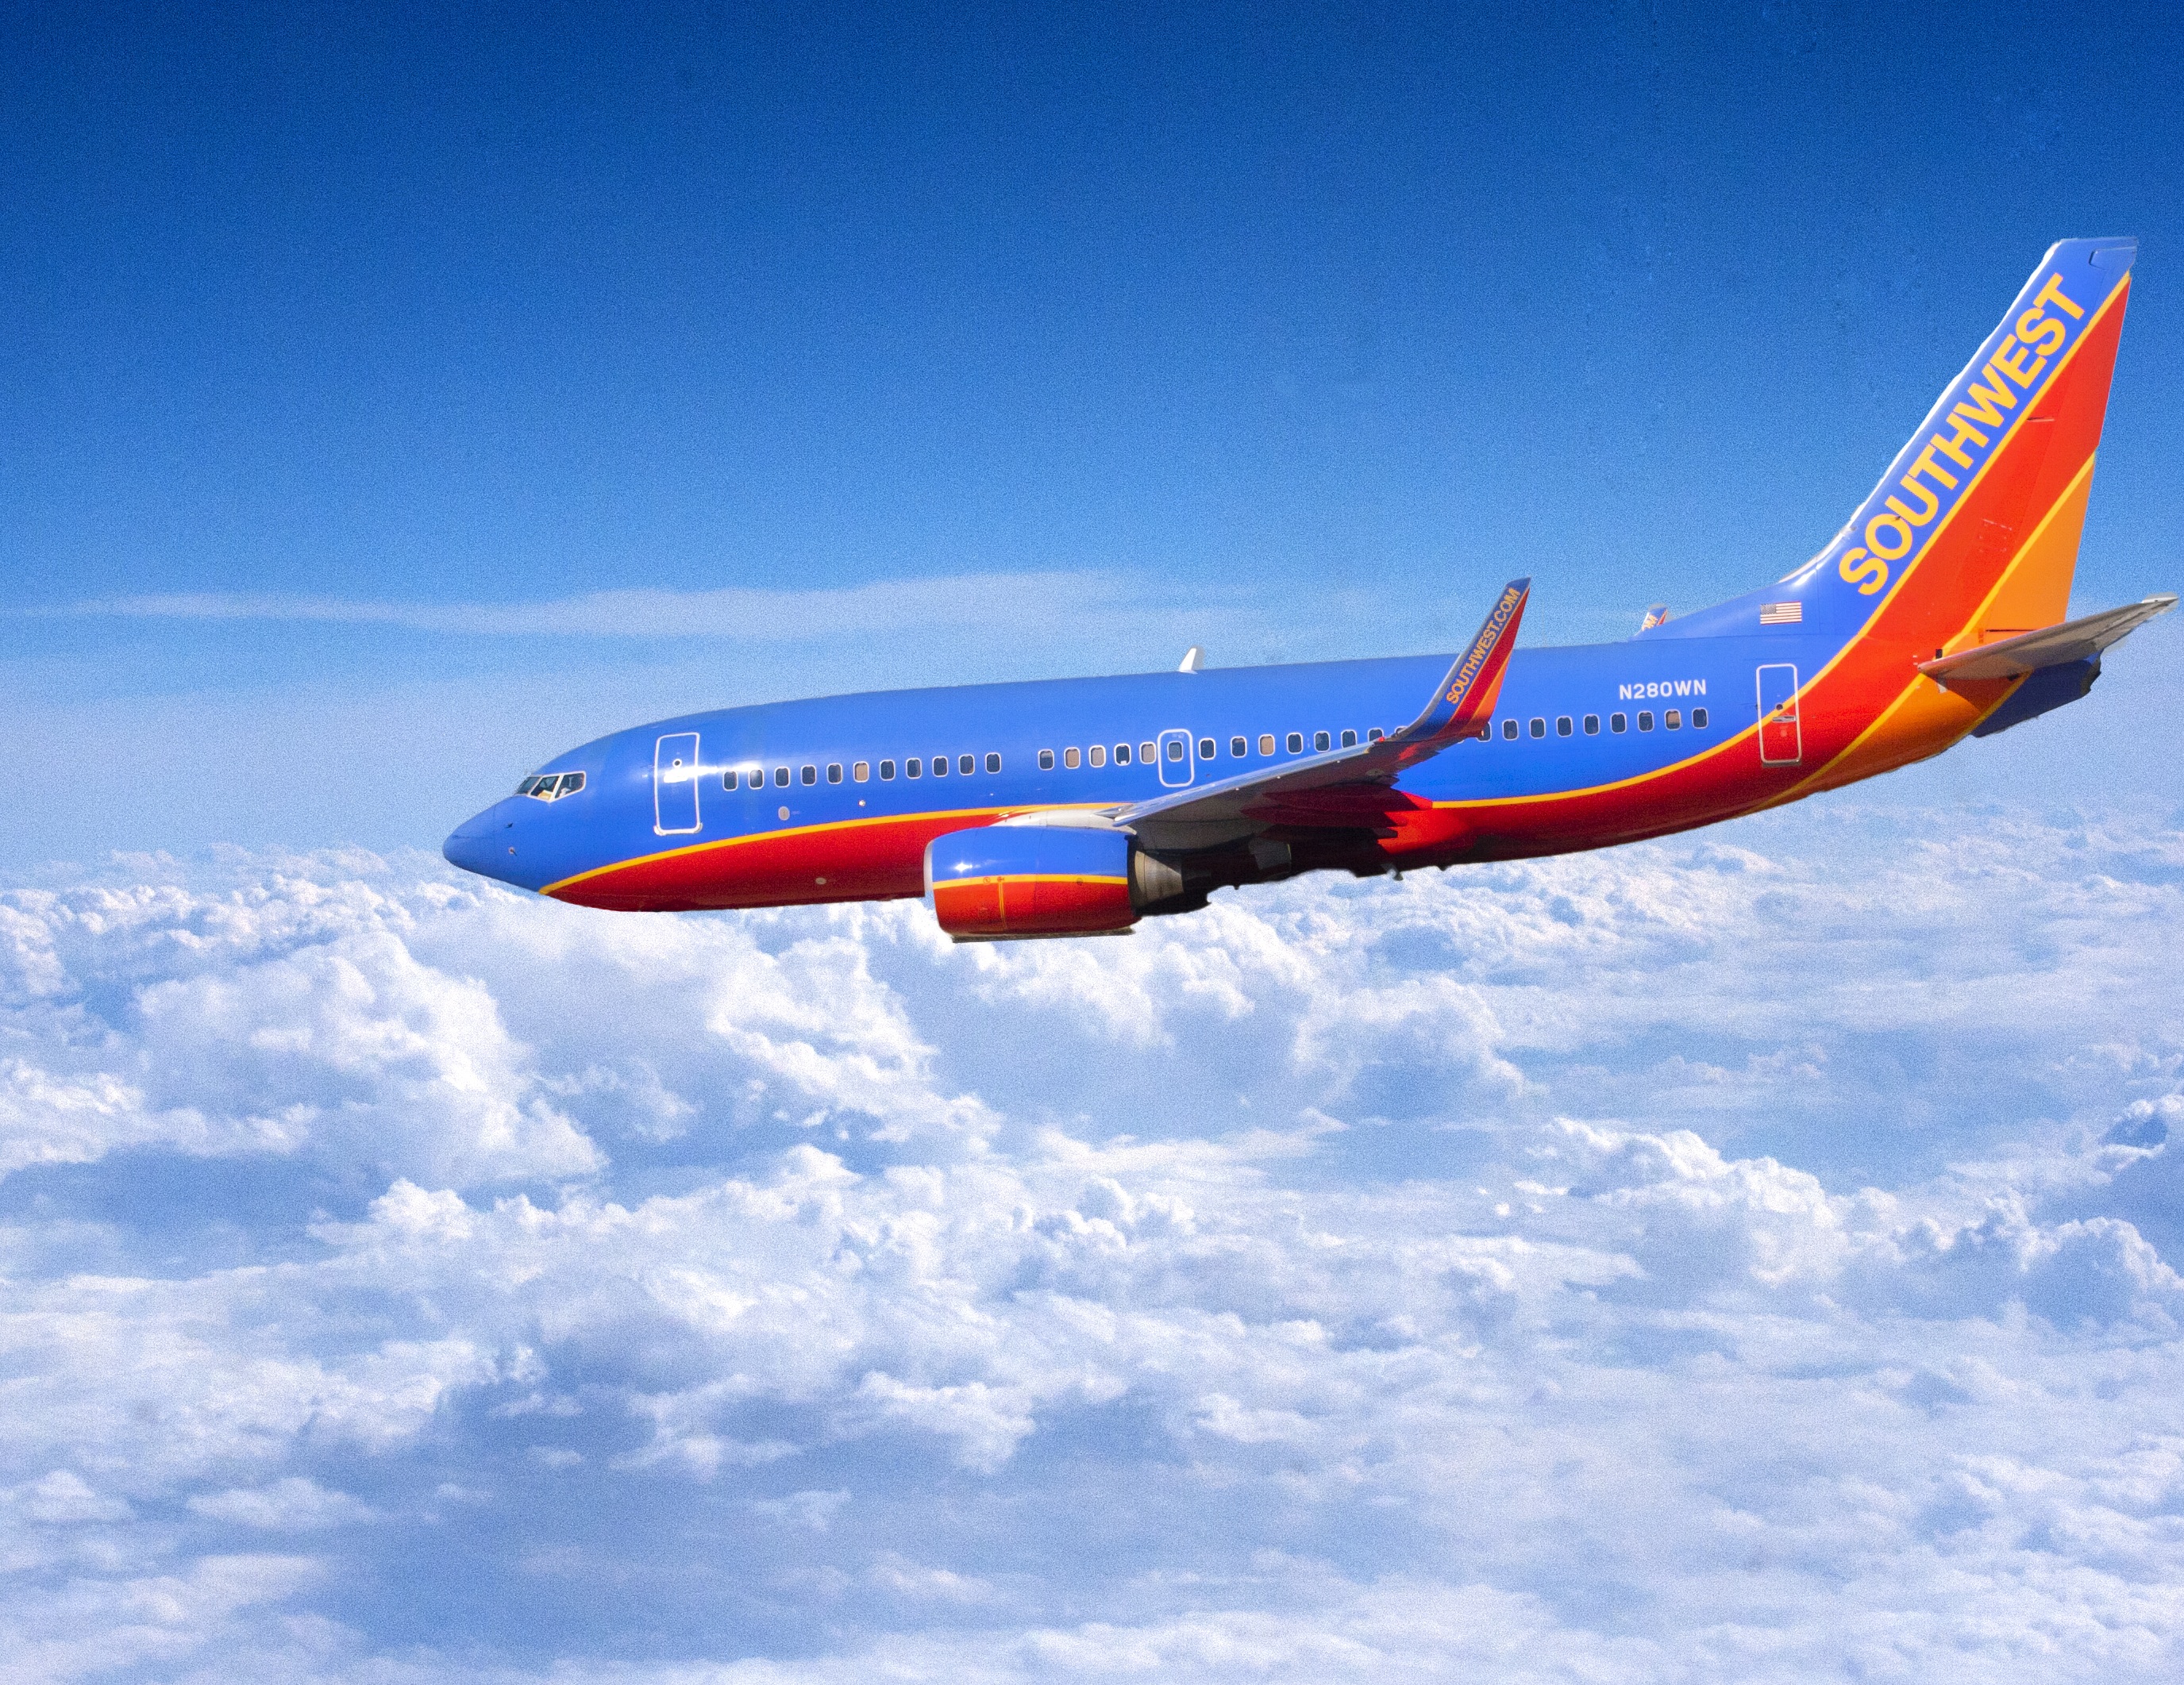
wing, cloud, sky, technology, air, fly, vacation, travel, airplane, plane, aircraft, jet, transportation, transport, vehicle, airline, journey, aviation, flight, holiday, blue, business, tourism, trip, airliner, engine, boeing, jet aircraft, airbus a330, boeing 787 dreamliner, boeing 777, boeing 747, boeing 767, air travel, boeing 737, atmosphere of earth, wide body aircraft, narrow body aircraft, aerospace engineering, boeing 737 next generation, boeing 747 8